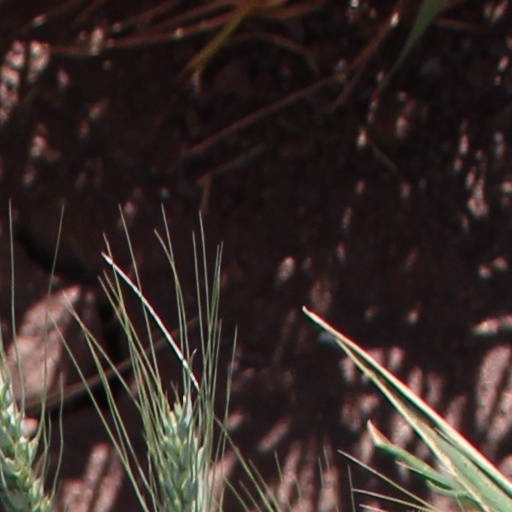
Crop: wheat